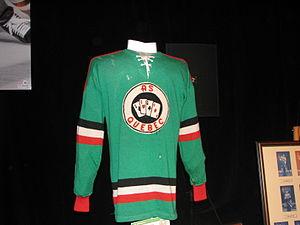
Chandail des As de Québec, exposé lors des championnats du monde de hockey sur glace à Québec (Canada) en mai 2008.
Les As de Québec sont une franchise professionnelle de hockey sur glace qui a existé de 1928 à 1971. Elle était domiciliée au Colisée de Québec, situé dans la ville de Québec au Canada.